Ancient Israelite cuisine

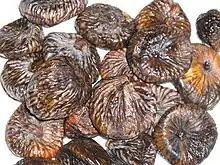
Dried figs were a significant source of winter food

Figs were an important source of food. Figs were cultivated throughout the land of Israel, and fresh or dried figs were part of the daily diet. A common way of preparing dried figs was to chop them and press them into a cake.